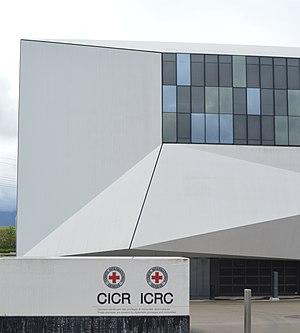
Les archives du Comité international de la Croix-Rouge ont été fondées en 1863 lors de la création du CICR. Elles sont conservées au siège de l'organisation internationale à Genève, en Suisse. Elles ont la double fonction de conserver aussi bien les archives courantes que les archives historiques. Les archives générales sont accessibles au public pour les années 1863 à 1975.
Le Comité international de la Croix-Rouge est une institution d'aide humanitaire, créée en 1863 par un groupe de citoyens de la ville suisse de Genève, dont faisaient partie Gustave Moynier, Henry Dunant, les docteurs Louis Appia, Théodore Maunoir, et le général Guillaume Henri Dufour. C'est la plus ancienne organisation humanitaire existante après l'ordre de Malte. Le CICR s'est vu décerner le prix Nobel de la paix en 1917, 1944 et 1963 et le prix Balzan pour l'humanité, la paix et la fraternité entre les peuples en 1996.